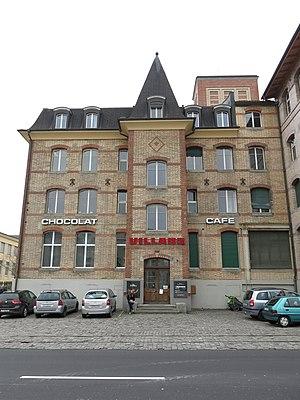
Fribourg, Suisse
Villars Maître Chocolatier SA est une chocolaterie située à Fribourg en Suisse.